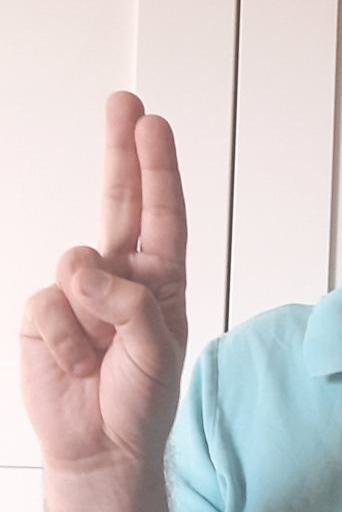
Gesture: two_up